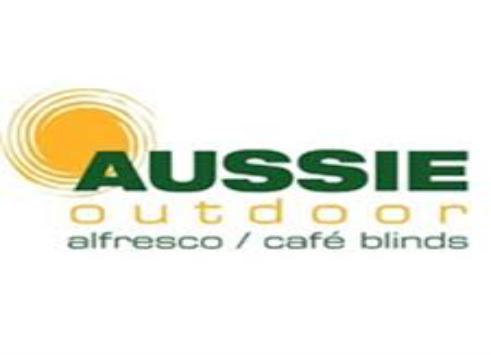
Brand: Aussie
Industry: Others